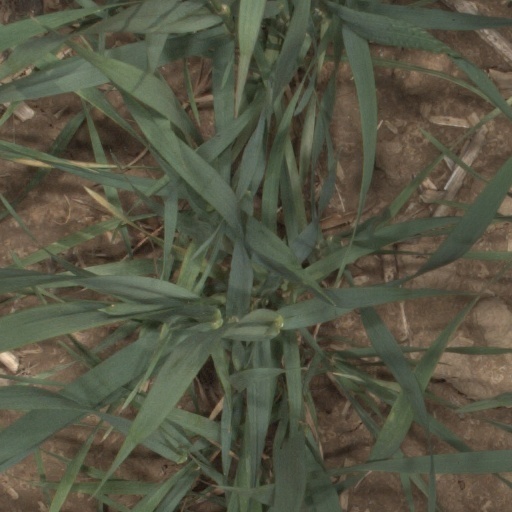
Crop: wheat